June 2019 Gulf of Oman incident

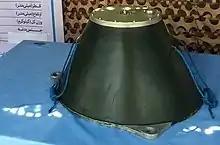
The United States identified this particular type of limpet mine, called "Iranian Indigenous Extra-Large Limpet Mine," as being used in the attack.

U.S. officials have blamed the attacks on Iran, with United States Secretary of State Mike Pompeo stating that the U.S. "would defend its forces and interests in the region". Saudi Arabia's Minister of State for Foreign Affairs Adel Al-Jubeir agreed with Pompeo, saying "Iran has a history of doing this." During an interview with Fox News, Trump further asserted the blame on Iran, calling the country "a nation of terror".